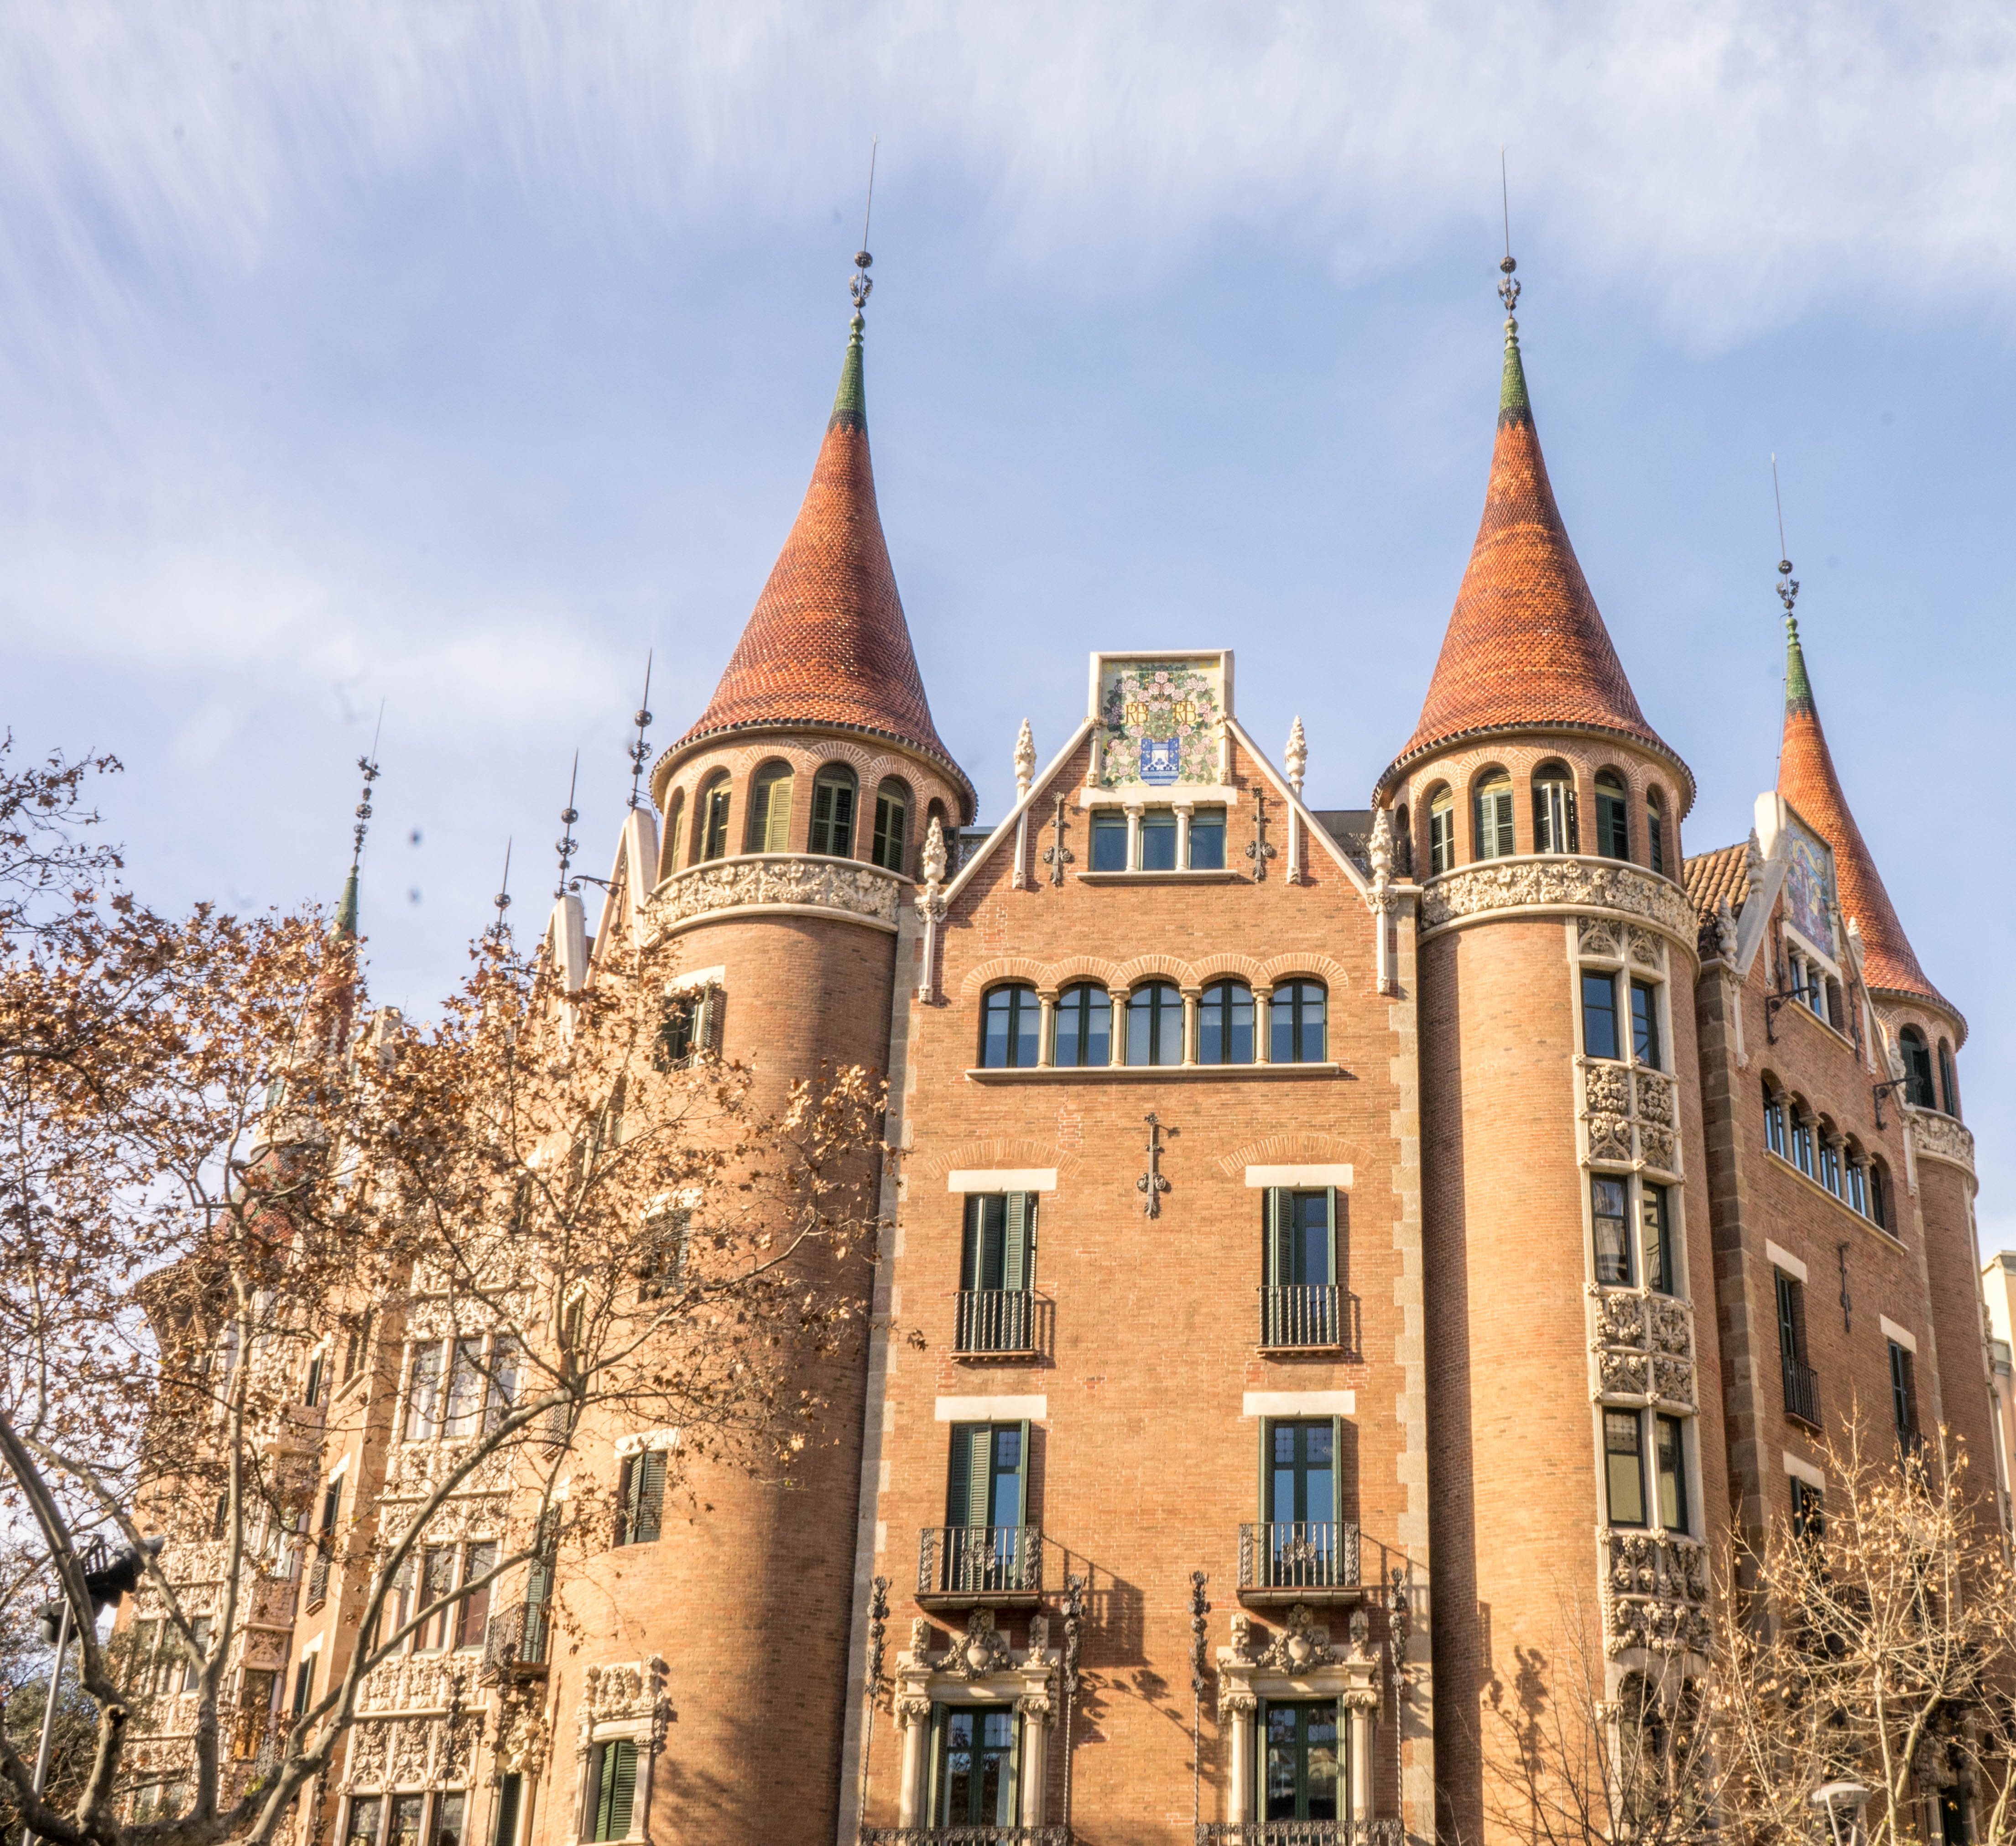
landscape, outdoor, architecture, sky, building, chateau, travel, europe, landmark, facade, sightseeing, tourism, barcelona, clouds, spain, estate